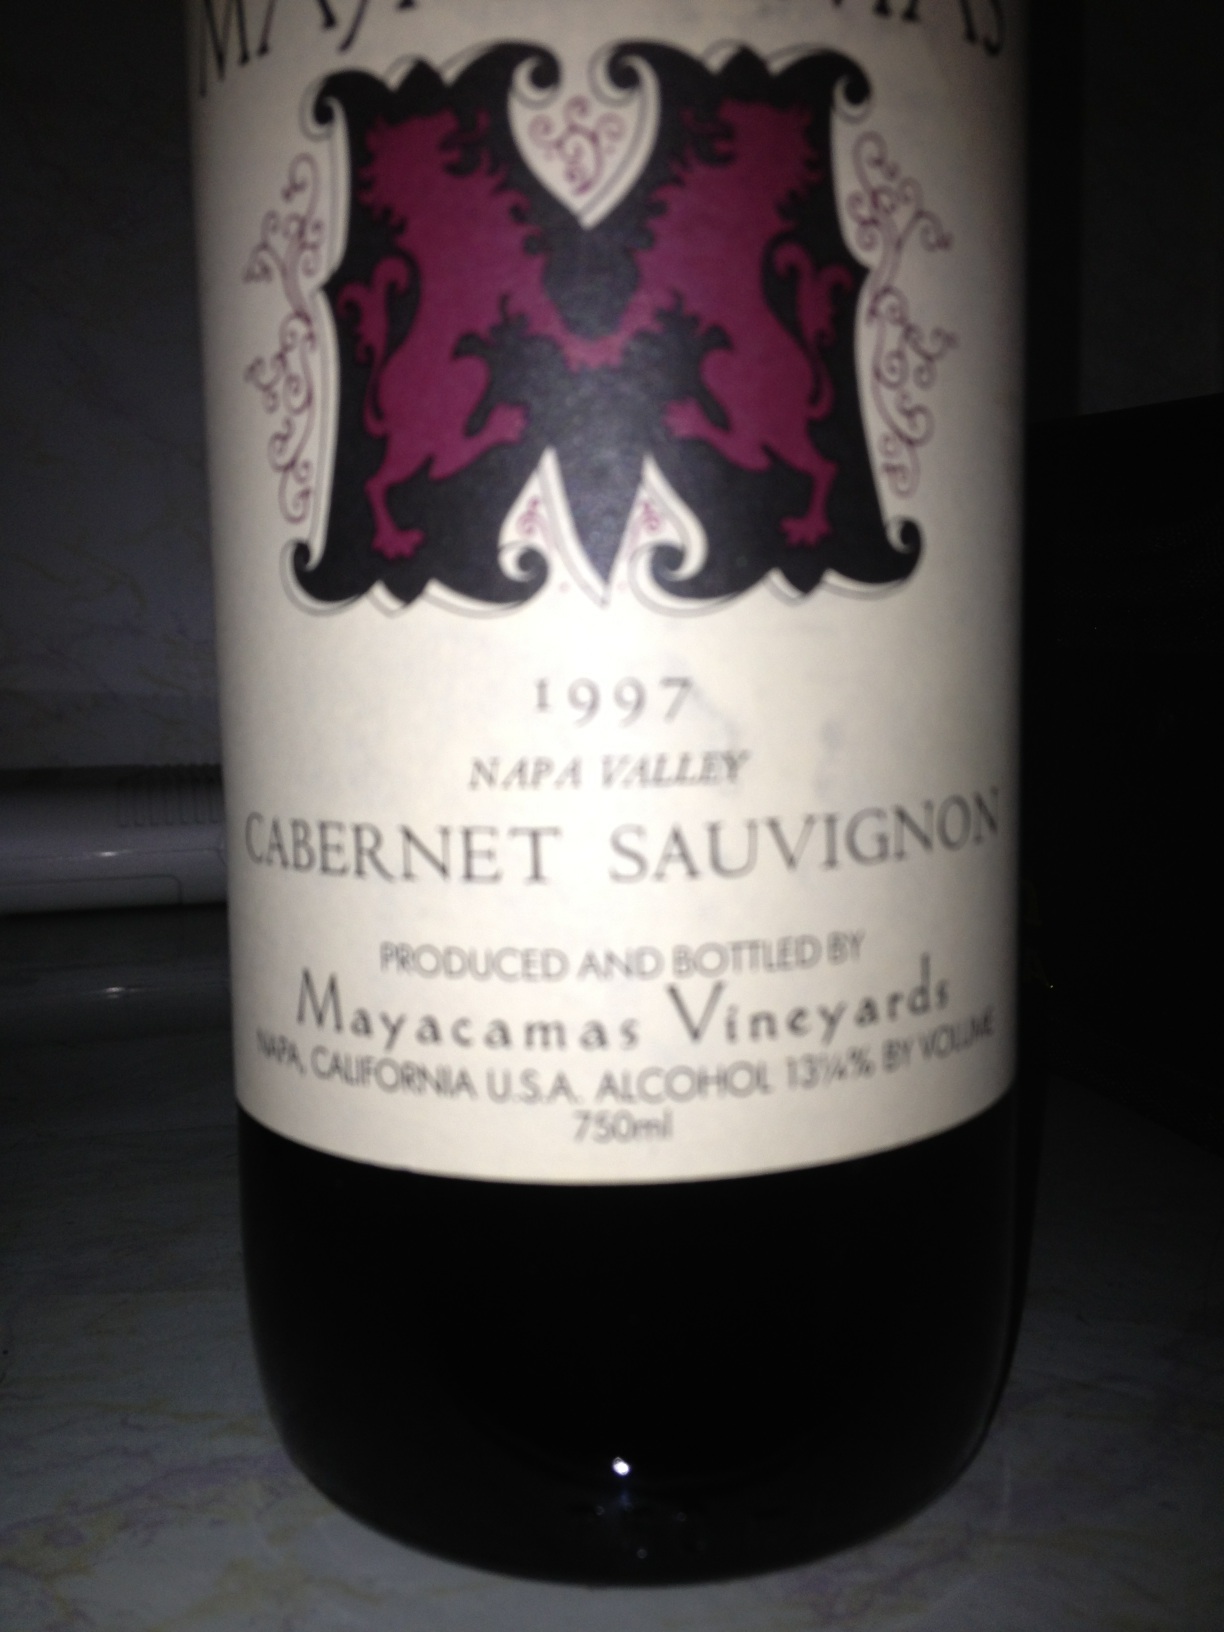Question: What kind of wine is this?
Answer: cabernet sauvignon